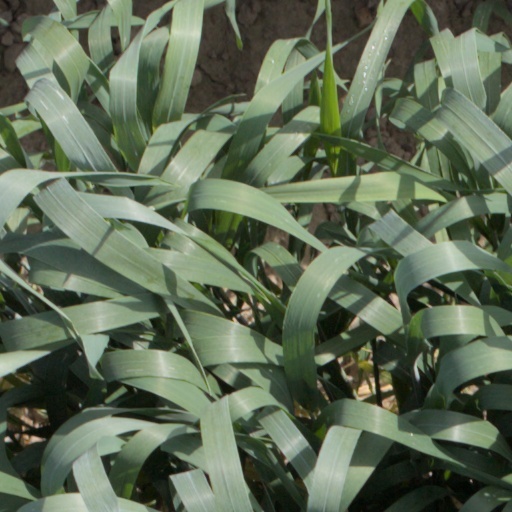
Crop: wheat